History of the Hungary national football team

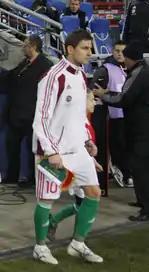
Zoltán Gera in national team in November 2011

Hungary qualified for the 1964 European Nations' Cup which was organised in Spain. Hungary played against Spain in the semi-finals of the tournament. The final result was 2–1 after extra time. The only Hungarian goal was scored by Ferenc Bene. In the third place play-off Hungary beat Denmark 3–1 after extra time. Dezső Novák scored twice in the extra time.